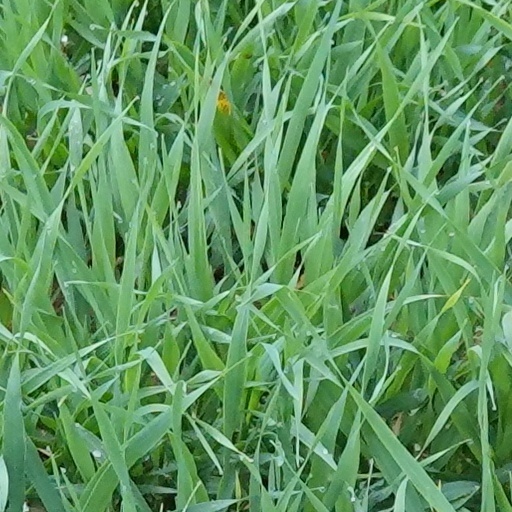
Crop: wheat